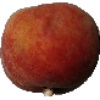
Label: Peach 1